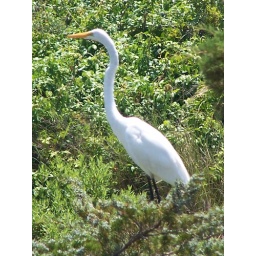
cool bird in the pond by the house